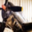
Label: airplane